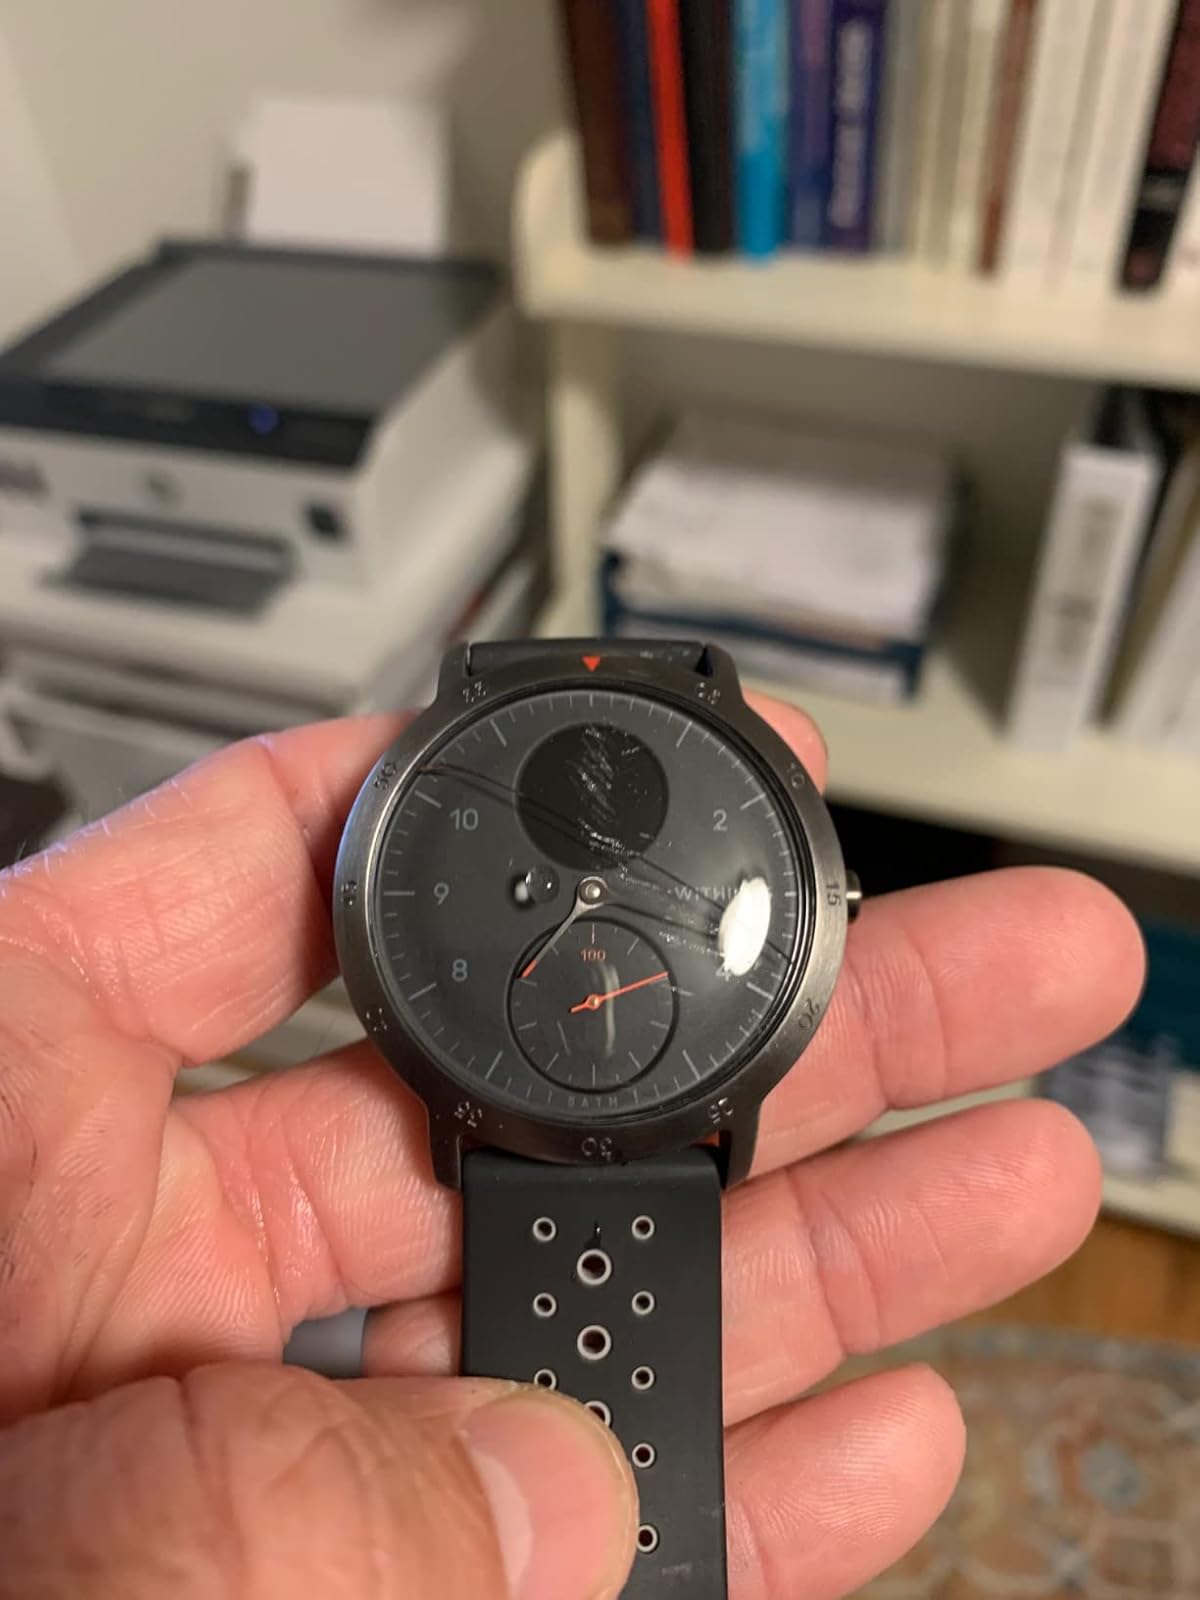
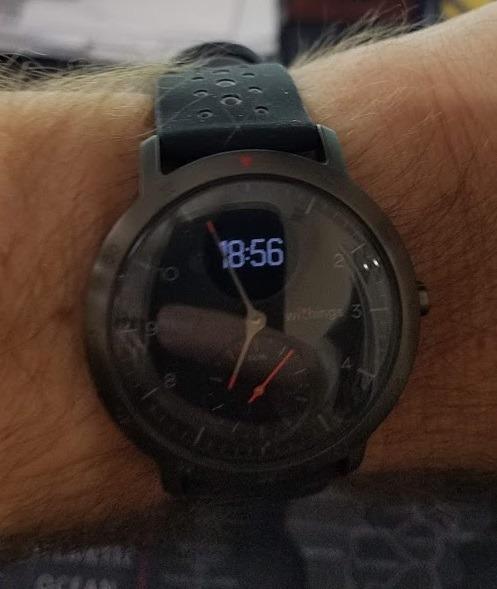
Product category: smartwatch
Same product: yes